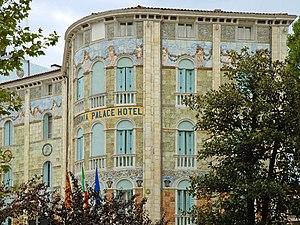
L'Ausonia Palace Hotel est une construction hôtelière de style stile Liberty, l'Art nouveau italien, située au Lido.